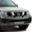
Label: automobile